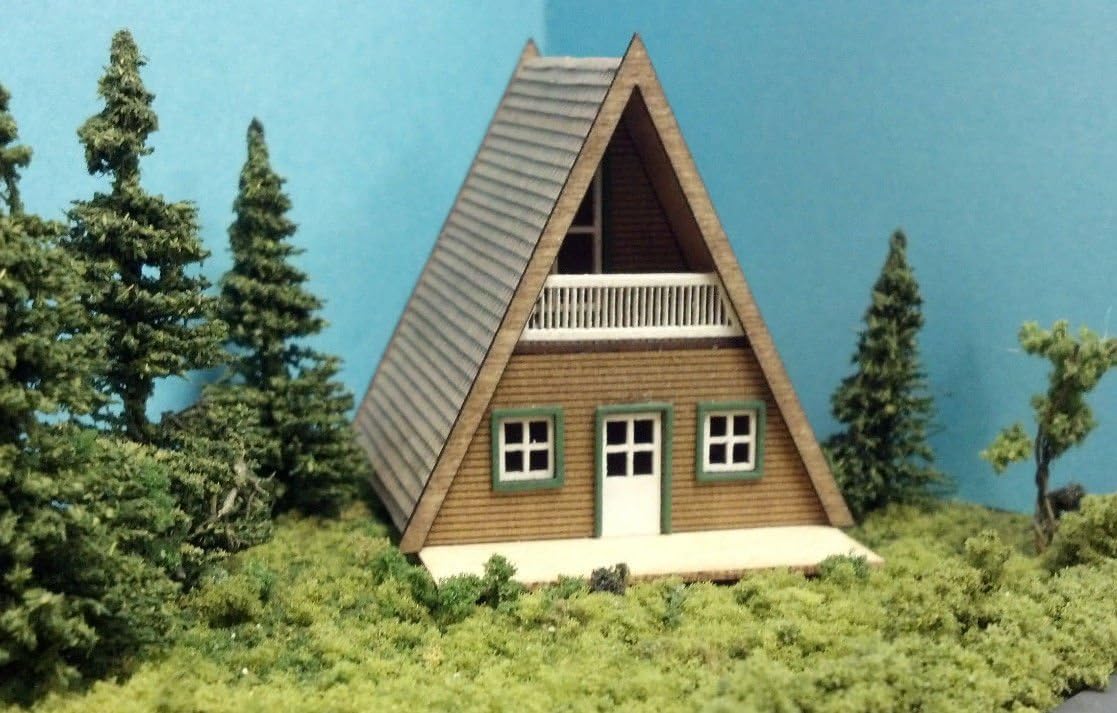
Train Time Laser N Scale ** Laser Cut ** A Frame House Kit
Category: Toys & Games
N Scale ** Laser Cut ** A Frame House Kit. House is 2 1/4 in. X 2 in. by 2 in. Tall. Slot and Tab wall construction for easy assembly. Items can be paint and stained. Requires assembly with wood glue and hobby knife. Comes with our Laser Cut shake shingle roofing sheets. Item shown is of completed kit and not included in the sale. People not included. Train Time Laser Kit #4139. Email any questions.
Features: Great addition for the Hobbyists